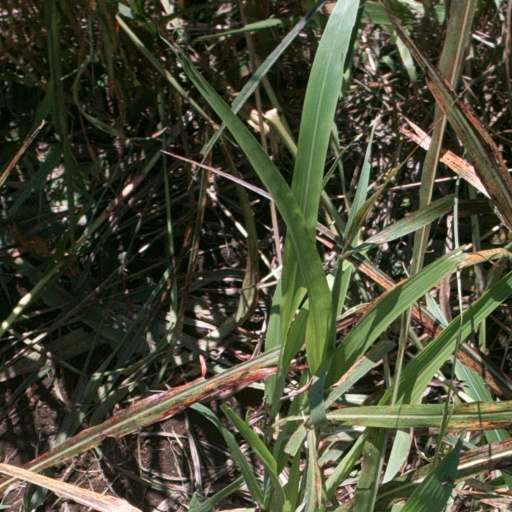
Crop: sorghum